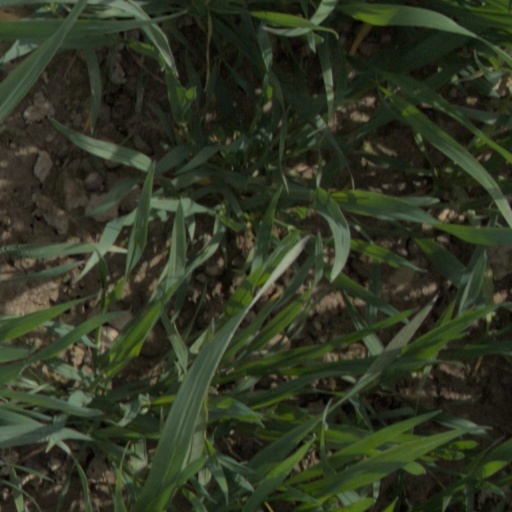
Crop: wheat